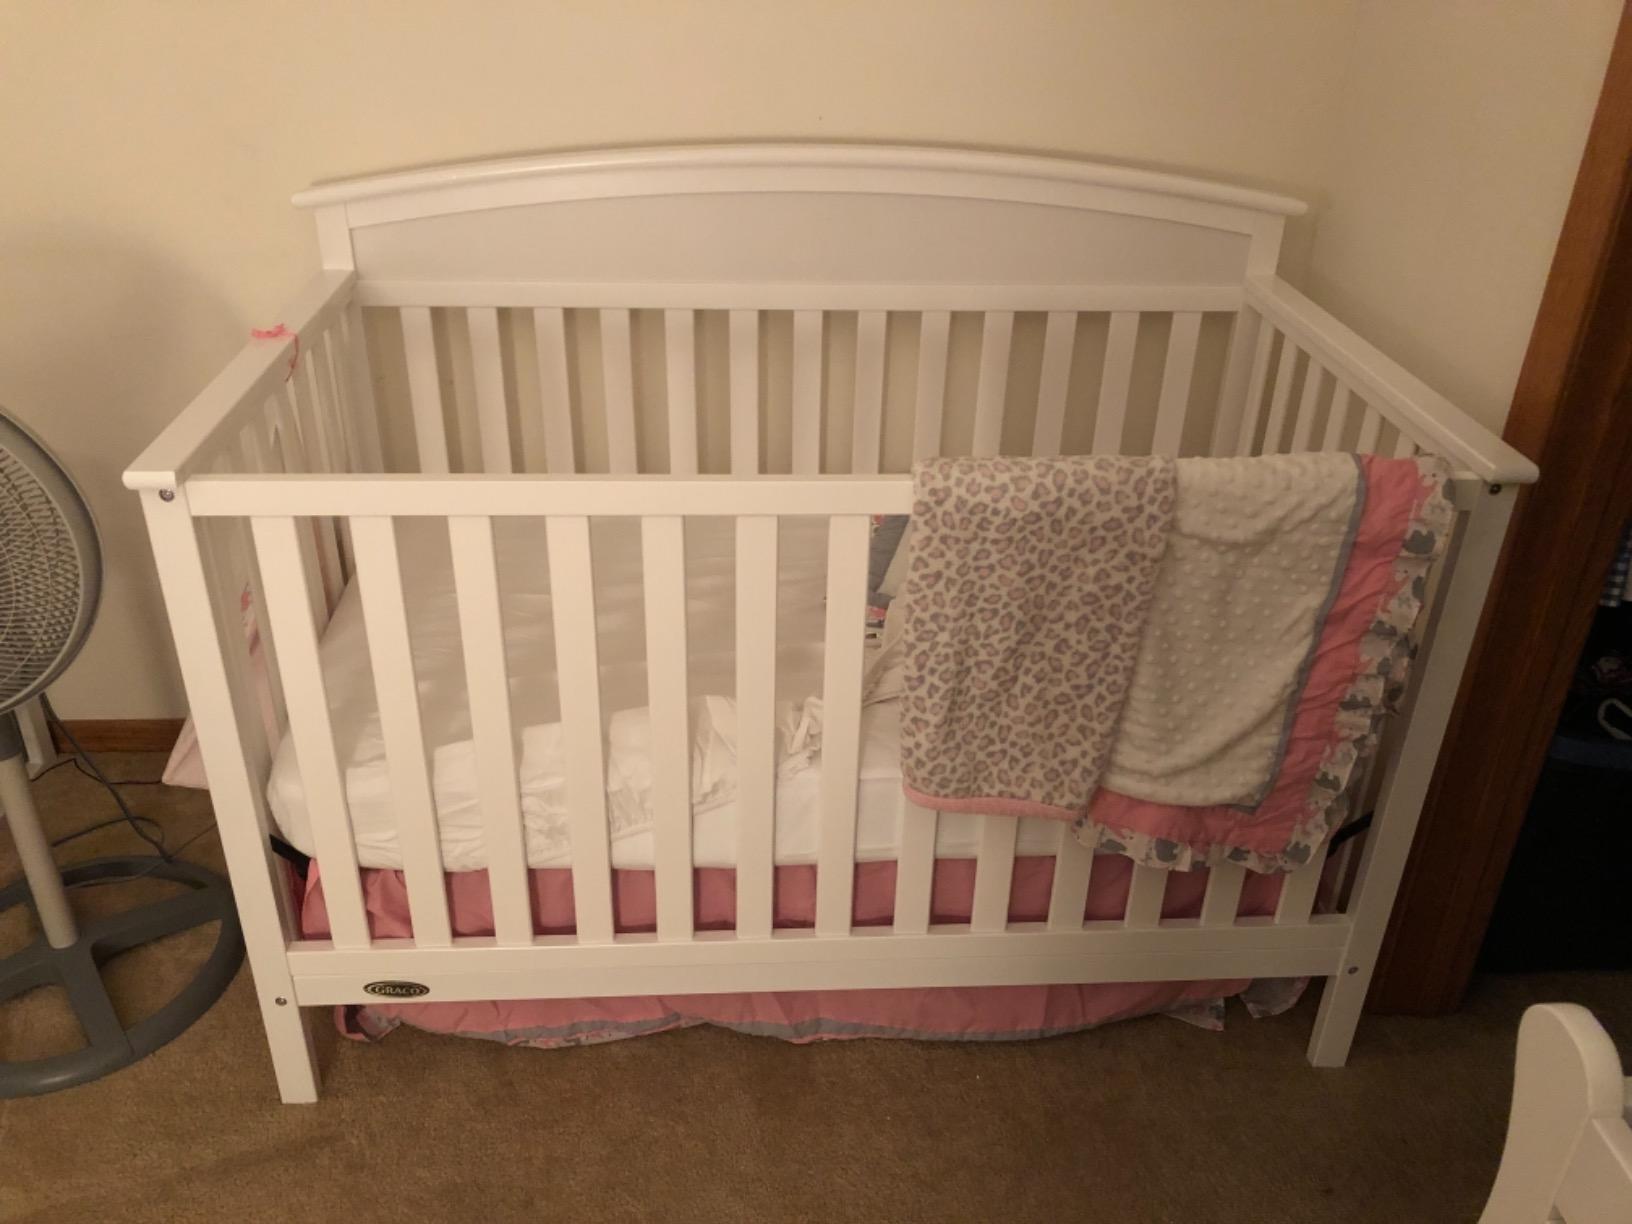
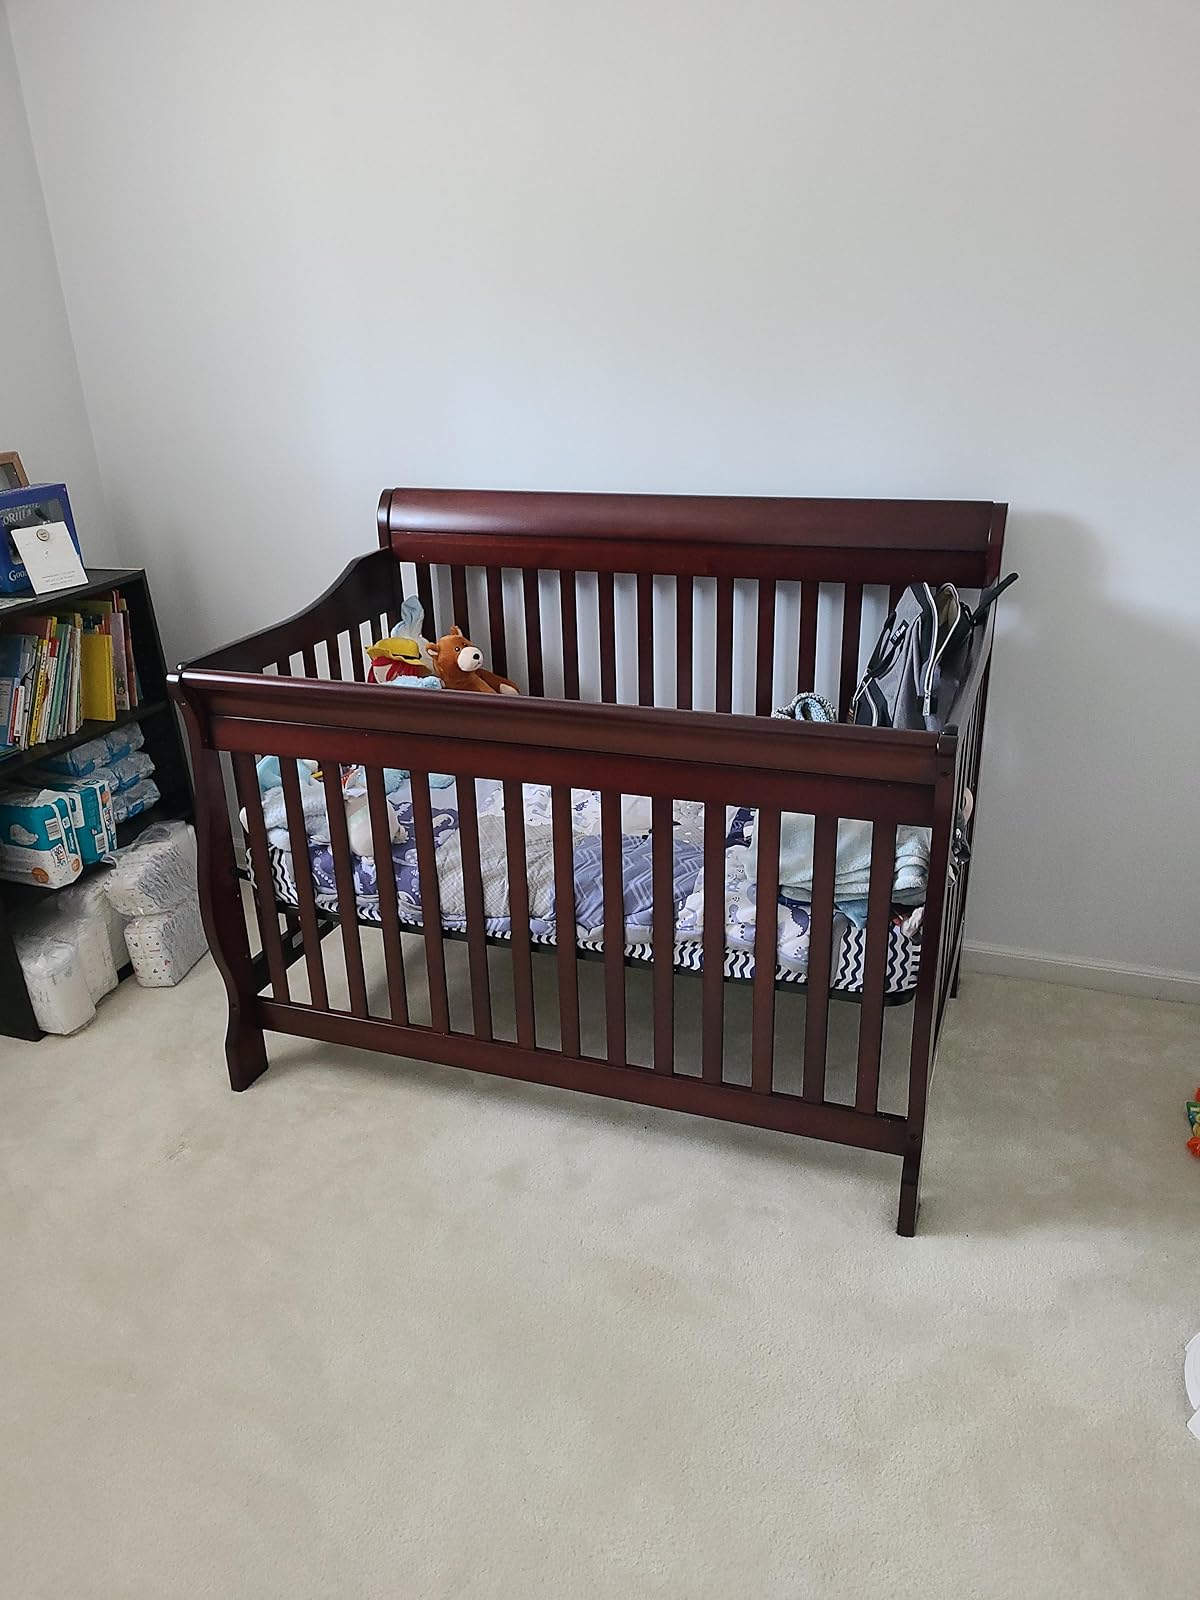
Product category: products_crib
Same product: no